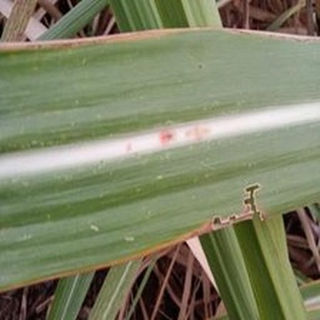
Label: sugarcane_red_rot